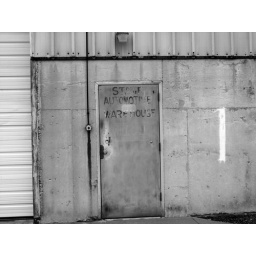
Warehouse door to the old State Automotive Warehouse building in Elizabethtown, KY